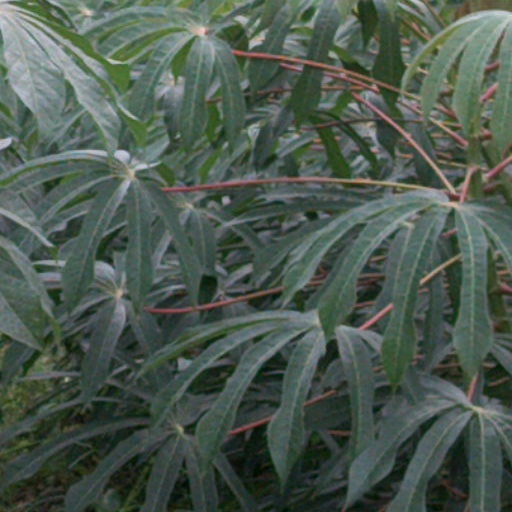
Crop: cassava